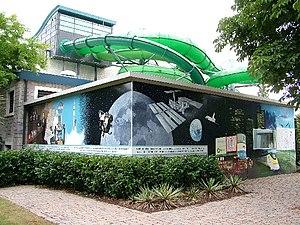
Woking Fuel Cell Park, à l'arrière du centre de la piscine municipale. Il s'agit de la première utilisation d'une pile à hydrogène en système de cogénération (chaleur + électricité). Une pile à combustible est similaire à une batterie, si ce n'est que c'est un carburant qui est introduit dans la cellule pour produire de l'électricité et de chaleur par un procédé électro-chimique ne produisant que de l'eau pure en sortie. La technologie des piles à combustible génère de l'électricité (50% plus que l'équivalent classique) sans brûler le carburant. Cette pile à combustible prend en charge le chauffage de la piscine et le systèmes électriques et d'éclairage du parc de Woking.
Une pile à combustible est une pile dans laquelle la génération d'une tension électrique se fait grâce à l'oxydation sur une électrode d'un combustible réducteur couplée à la réduction sur l'autre électrode d'un oxydant, tel que l'oxygène de l'air.
Aussi appelé production distribuée, la production décentralisée est la production d'énergie électrique à l'aide d'installations de petite capacité raccordées au réseau électrique à des niveaux de tension peu élevée : basse ou moyenne tension.
Woking est un district et une ville importante dans le Surrey, au nord de Guildford, au Royaume-Uni.